8701 Evolution Tour

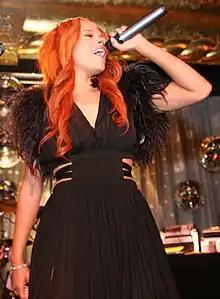
American singer Faith Evans ("pictured") was one of the opening acts for the tour.

The show began with his guitarist playing the National Anthem proceeding with an introduction in the background while his dancers hit the stage, Usher emerges jumping from the top of the spiral stage wearing a leather vest and shorts. Kicking off with "I Don’t Know" then going into "If I Want To" sparkles and pyrotechnics off his latest, 8701. During "Just Like Me" Leah Greenblatt said "Usher acted as the eye of a sexed-up storm, surrounded by dancers who gyrated and moved up and down a stripper's pole with skills not learned at Arthur Murray." Next he performed "I Can't Let U Go" white wearing a leather bandana and black shredded shirt he rips off. He exited again for another costume change as a video showed him and one of his dancers engaging in a dance seduction, fading to black just in PG-13 time. Next, donning a white fedora and coat, Usher emerged for "Bedtime" and "Nice and Slow." The intro to "U Got it Bad" presented flashes on lighting as he walked from top of the spiraling stage to the main stage where his mic stand. Leading the crowd in a "U Don’t Have to Call" sing. He ended his performance remembering loved ones they had lost, flashing the names of the Notorious B.I.G., Tupac Shakur, Aaliyah and Lisa "Left Eye" Lopes on an overhead screen as he segued into Marvin Gaye's "What's Going On." After introducing his band and dancers, he got the crowd to flash peace and love signs.